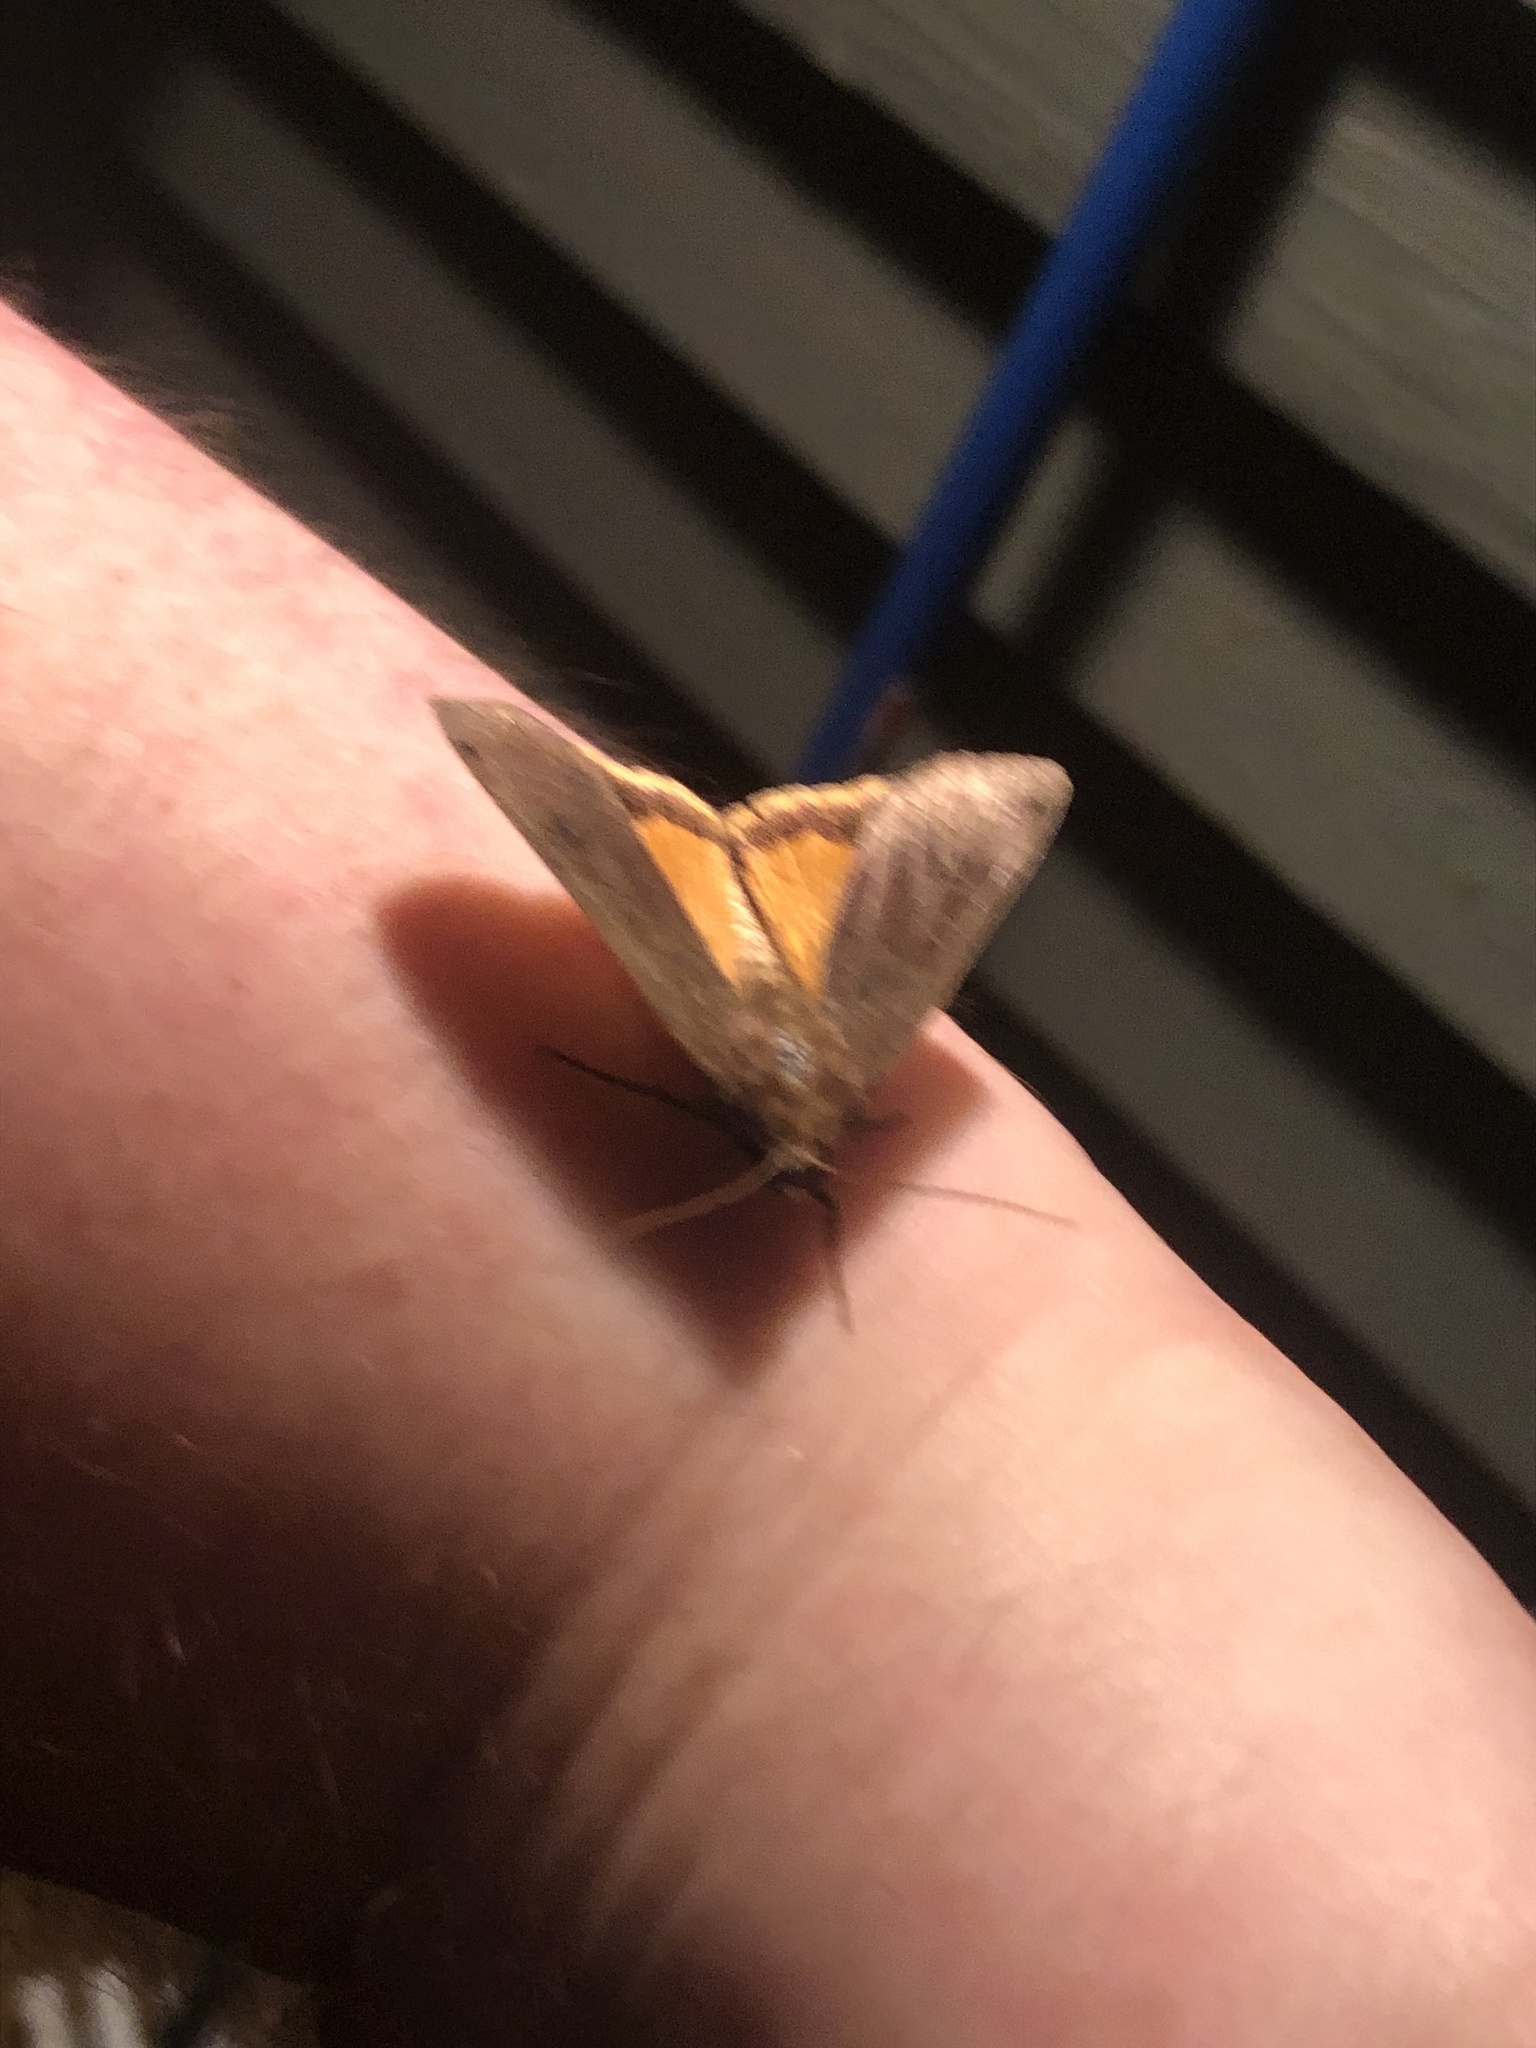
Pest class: cutworms